Murder of Sara Sharif

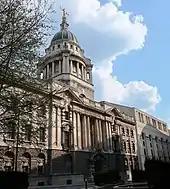
The defendants were tried and convicted at the Old Bailey.

On 14 September 2023, Urfan, Beinash, and Faisal were all charged with murder along with an additional charge of causing or allowing the death of a child. They were remanded in custody ahead of a hearing on 15 September at Guildford Magistrates' Court. They appeared before London's Old Bailey on 19 September 2023 via videolink. A plea hearing took place in December 2023, at which all three pleaded not guilty to each charge, and they were set to stand trial in September 2024. At an Old Bailey hearing on 26 January 2024, Judge Mark Lucraft KC set a provisional trial date for October, with the actual date to be confirmed at a hearing in February. At a hearing on 1 March, it was confirmed the trial was tabled to begin on 1 October. On 8 October 2024, the jury was sworn in at the start of the trial of the three defendants at the Old Bailey.